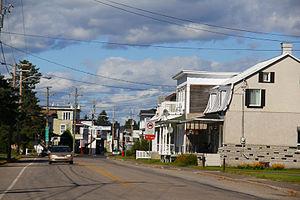
Photo Paul-Émile Poulin-Jacques
Lac-aux-Sables est une municipalité de paroisse du Québec située dans la municipalité régionale de comté de Mékinac, dans le bassin versant de la Batiscanie et dans la région administrative de la Mauricie. La municipalité se caractérise par deux villages: Lac-aux-Sables et Hervey-Jonction.